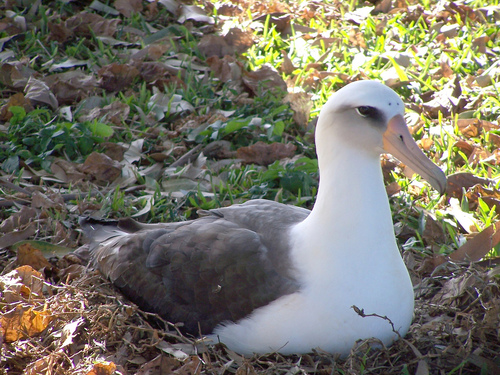
the bird has a white breast and nape with black secondaries, and it has a tan bill.
an aquatic bird with longer, hooked at end bill and white head, neck, and breast, with gray back and wings.
birds head stomach is white and the birds back and wings are grey,beek is beige flat and long.
this large bird has a white body, grey wing, and long hooked yellow bill.
this bird is white and grey in color with a curved beak, and black eye rings.
this bird has wings that are grey and has a white belly
this bird has wings that are grey and has a white belly
this is a large bird with a beak that curves downward, and a long white neck and breast.
this bird has wings that are grey and has a white belly
this bird has a white crown, grey primaries, and a white belly.
Species: Laysan Albatross